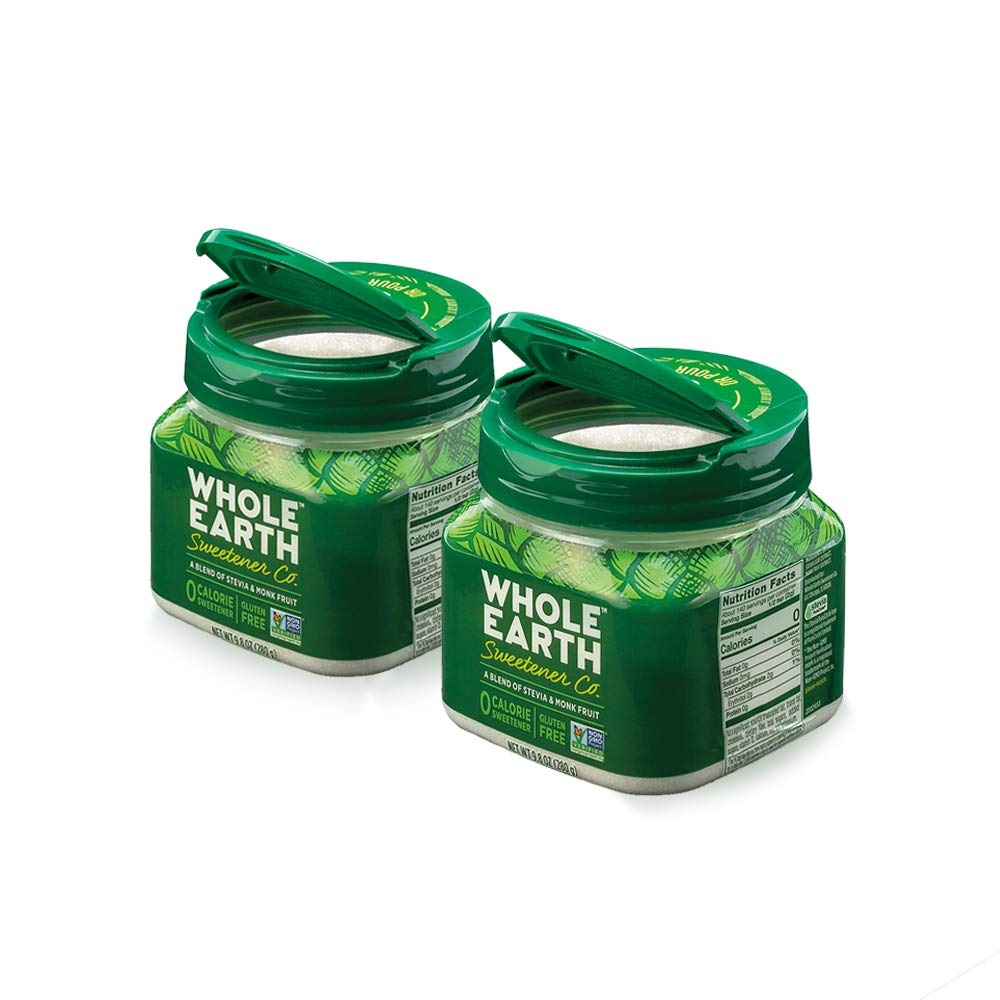
Item Name: Whole Earth Sweetener Co. Stevia Leaf and Monk Fruit Sweetener, Erythritol Sweetener, 9.8 Ounce (Pack of 2)
Bullet Point 1: STEVIA AND MONK FRUIT SWEETENER: Add the delicious sweet taste of stevia leaf and monk fruit to your coffee, hot tea, iced tea or other favorite beverage
Bullet Point 2: MONK FRUIT SWEETENER: This convenient pack size contains 2, 9.8-ounce jars of delicious WHOLE EARTH SWEETENER Stevia and Monk Fruit Natural Sweetener. Each reclosable dual flip-top jar contains 140 servings (about 70 teaspoons)
Bullet Point 3: ERYTHRITOL SWEETENER: Sweeten coffee or tea without all the calories of sugar or raw sugar with this convenient, reclosable jar of WHOLE EARTH SWEETENER Stevia and Monk Fruit Natural Sweetener
Bullet Point 4: KETO SWEETENER: With 2 grams of carbs per serving, this is a keto diet friendly sweetener and a great choice for sweetening keto food and keto snacks
Bullet Point 5: ZERO CALORIE SWEETENER: Contains no calories, no preservatives, no artificial flavors and no artificial colors; It is gluten free, Non-GMO Project Verified
Value: 19.6
Unit: Ounce

Price: 25.4